Carano

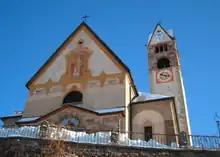
San Nicolò church.

Carano is a "frazione" of the "comune" (municipality) of Ville di Fiemme in Trentino in the northern Italian region Trentino-Alto Adige/Südtirol, located about northeast of Trento. It was a separate municipality until 1 January 2020, when it was merged with Daiano and Varena.